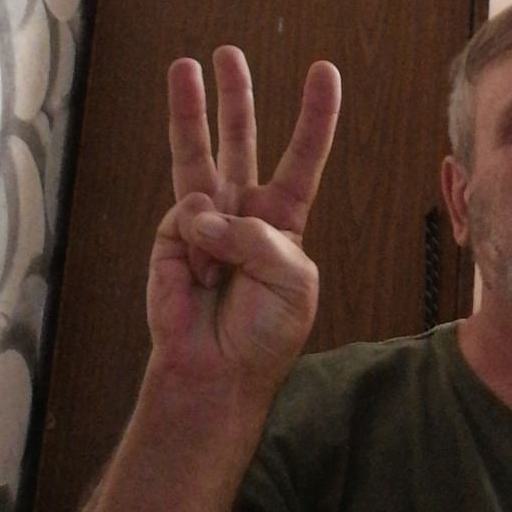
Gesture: three